Peaceful Revolution

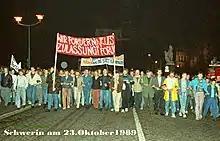
Demonstrators in Schwerin, holding banners supporting the New Forum, 23 October 1989

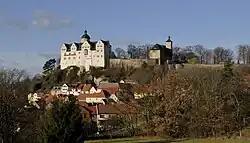
Ranis Castle in Thuringia was among the locations selected for an internment camp under "Plan X". In Stasi documents, it was referred to as "Rosebush".

A fundamental shift in Soviet policy toward the Eastern Bloc nations under Mikhail Gorbachev in the late 1980s was the prelude to widespread demonstrations against the Socialist Unity Party, which had ruled East Germany since the country was founded on 7 October 1949. Previous uprisings – East Germany (1953), Czechoslovakia (1953), Poland (1956), Hungary (1956) and the Prague Spring (1968) – were harshly put down by Soviet troops. The Soviet reaction to the Polish crisis of 1980–1981 was already one of non-intervention.